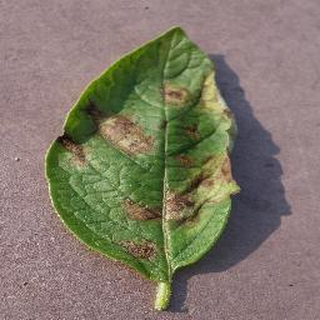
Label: potato_late_blight